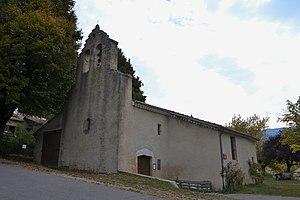
Église de l'Assomption de La Bâtie-Montsaléon This building is indexed in the Base Mérimée, a database of architectural heritage maintained by the French Ministry of Culture,
La Bâtie-Montsaléon est une commune française située dans le département des Hautes-Alpes, en région Provence-Alpes-Côte d'Azur.